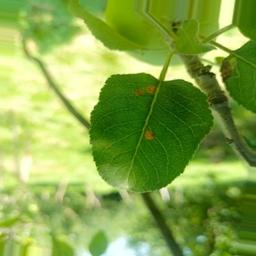
Label: Alternaria